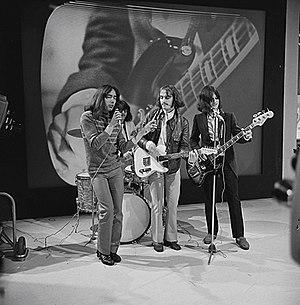
The Outsiders est un groupe néerlandais de musique pop actif de 1964 à 1969.